Civil rights movement

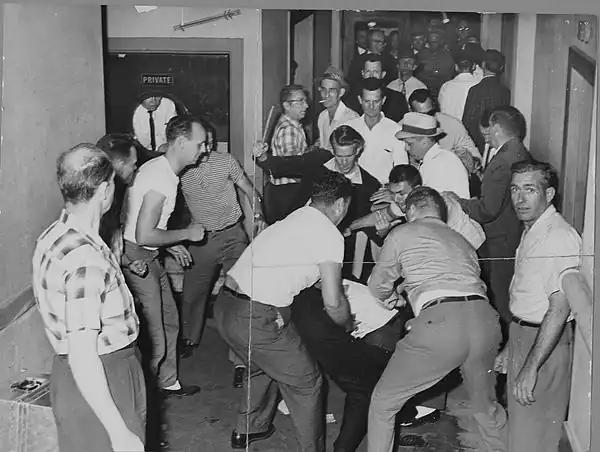
A mob beats Freedom Riders in Birmingham. This picture was reclaimed by the FBI from a local journalist who also was beaten and whose camera was smashed.

Emmett Till, a 14-year-old African American from Chicago, visited his relatives in Money, Mississippi, for the summer. He allegedly had an interaction with a white woman, Carolyn Bryant, in a small grocery store that violated the norms of Mississippi culture, and Bryant's husband Roy and his half-brother J. W. Milam brutally murdered young Emmett Till. They beat and mutilated him before shooting him in the head and sinking his body in the Tallahatchie River. Three days later, Till's body was discovered and retrieved from the river. After Emmett's mother, Mamie Till, came to identify the remains of her son, she decided she wanted to "let the people see what I have seen". Till's mother then had his body taken back to Chicago where she had it displayed in an open casket during the funeral services where many thousands of visitors arrived to show their respects. A later publication of an image at the funeral in "Jet" is credited as a crucial moment in the civil rights era for displaying in vivid detail the violent racism that was being directed at black people in America. In a column for "The Atlantic", Vann R. Newkirk wrote: "The trial of his killers became a pageant illuminating the tyranny of white supremacy". The state of Mississippi tried two defendants, but they were speedily acquitted by an all-white jury.